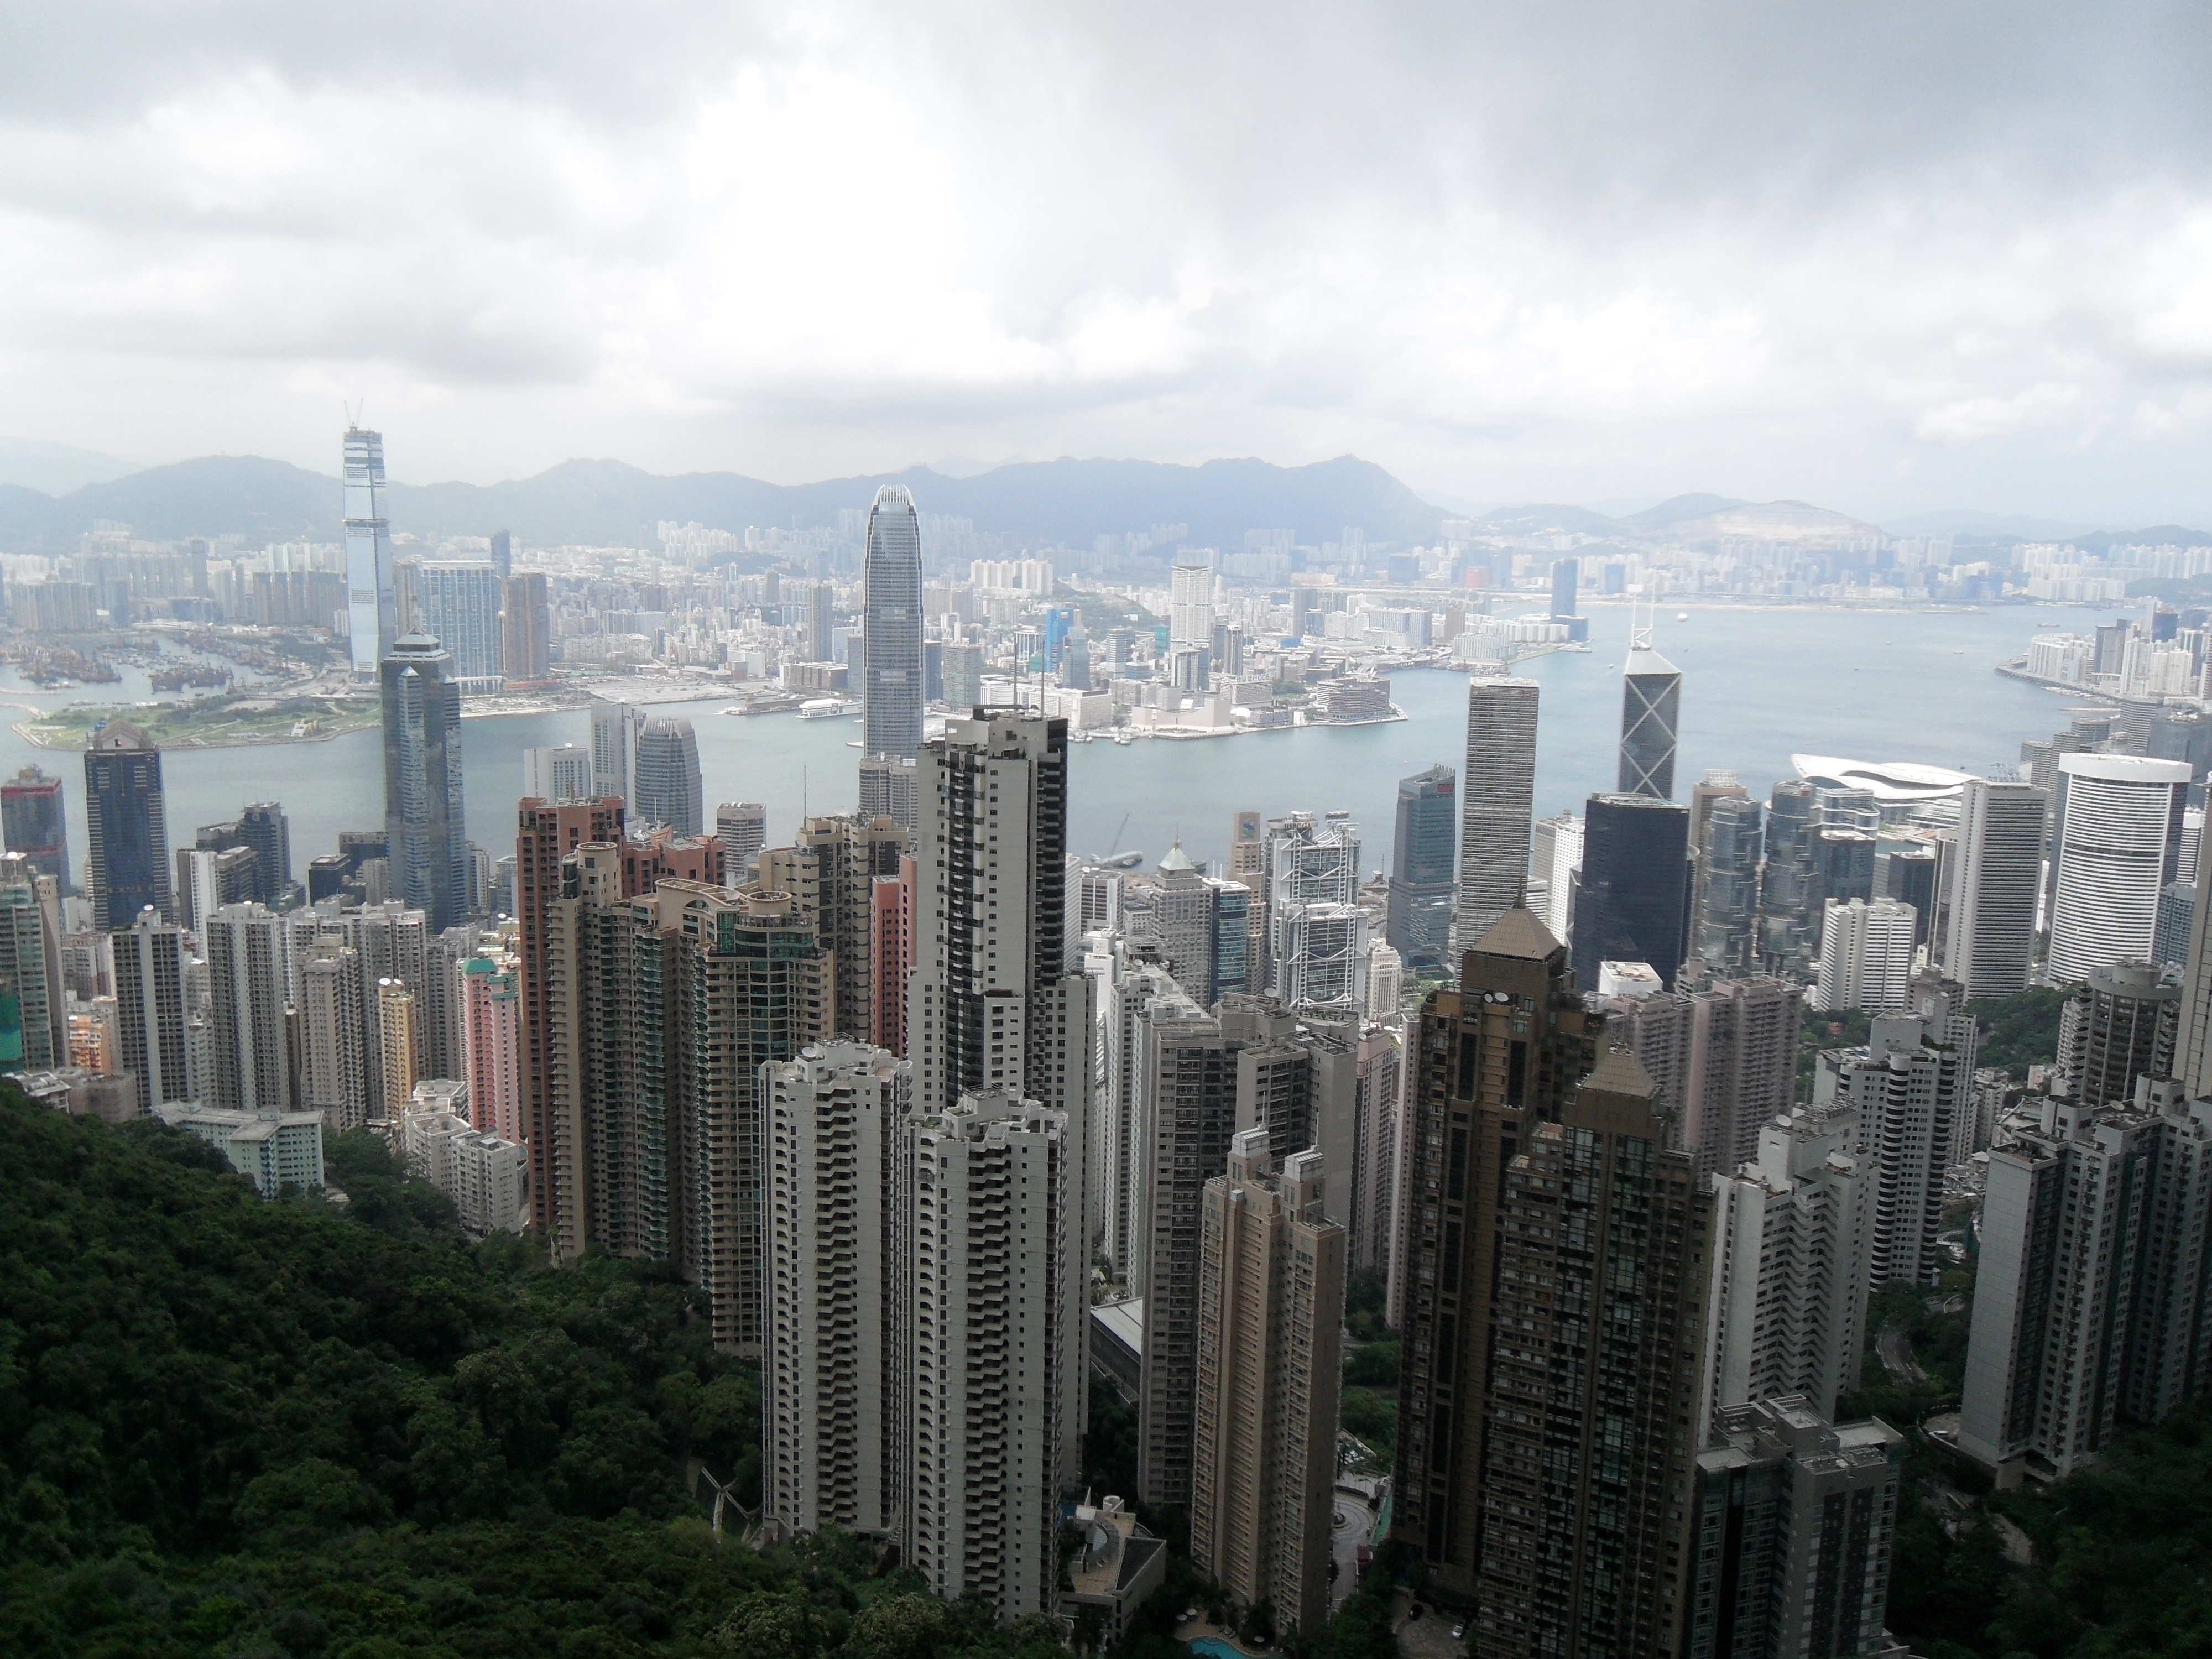
horizon, architecture, skyline, city, skyscraper, cityscape, downtown, tower, tower block, hong kong, metropolis, neighbourhood, xina, urban area, residential area, geographical feature, atmospheric phenomenon, human settlement, atmosphere of earth, metropolitan area